Jupiter (god)

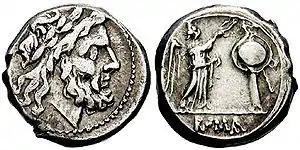
Roman coin, with bearded head on front and standing figure on reverse

A second temple of "Iuppiter Stator" was built and dedicated by Quintus Caecilus Metellus Macedonicus after his triumph in 146 BC near the Circus Flaminius. It was connected to the restored temple of "Iuno Regina" with a portico ("porticus Metelli"). Augustus constructed the Temple of Jupiter Tonans near that of Jupiter Capitolinus between 26 and 22 BC.